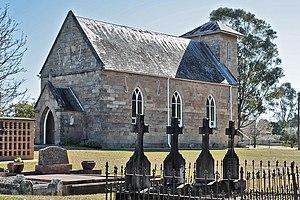
Appin est une ville australienne située dans le comté de Wollondilly en Nouvelle-Galles du Sud.